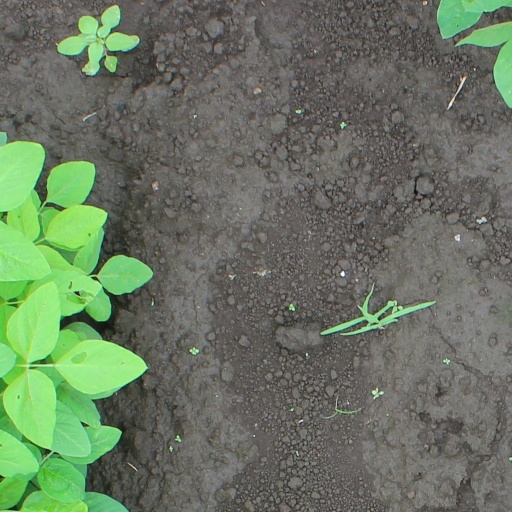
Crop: soybean